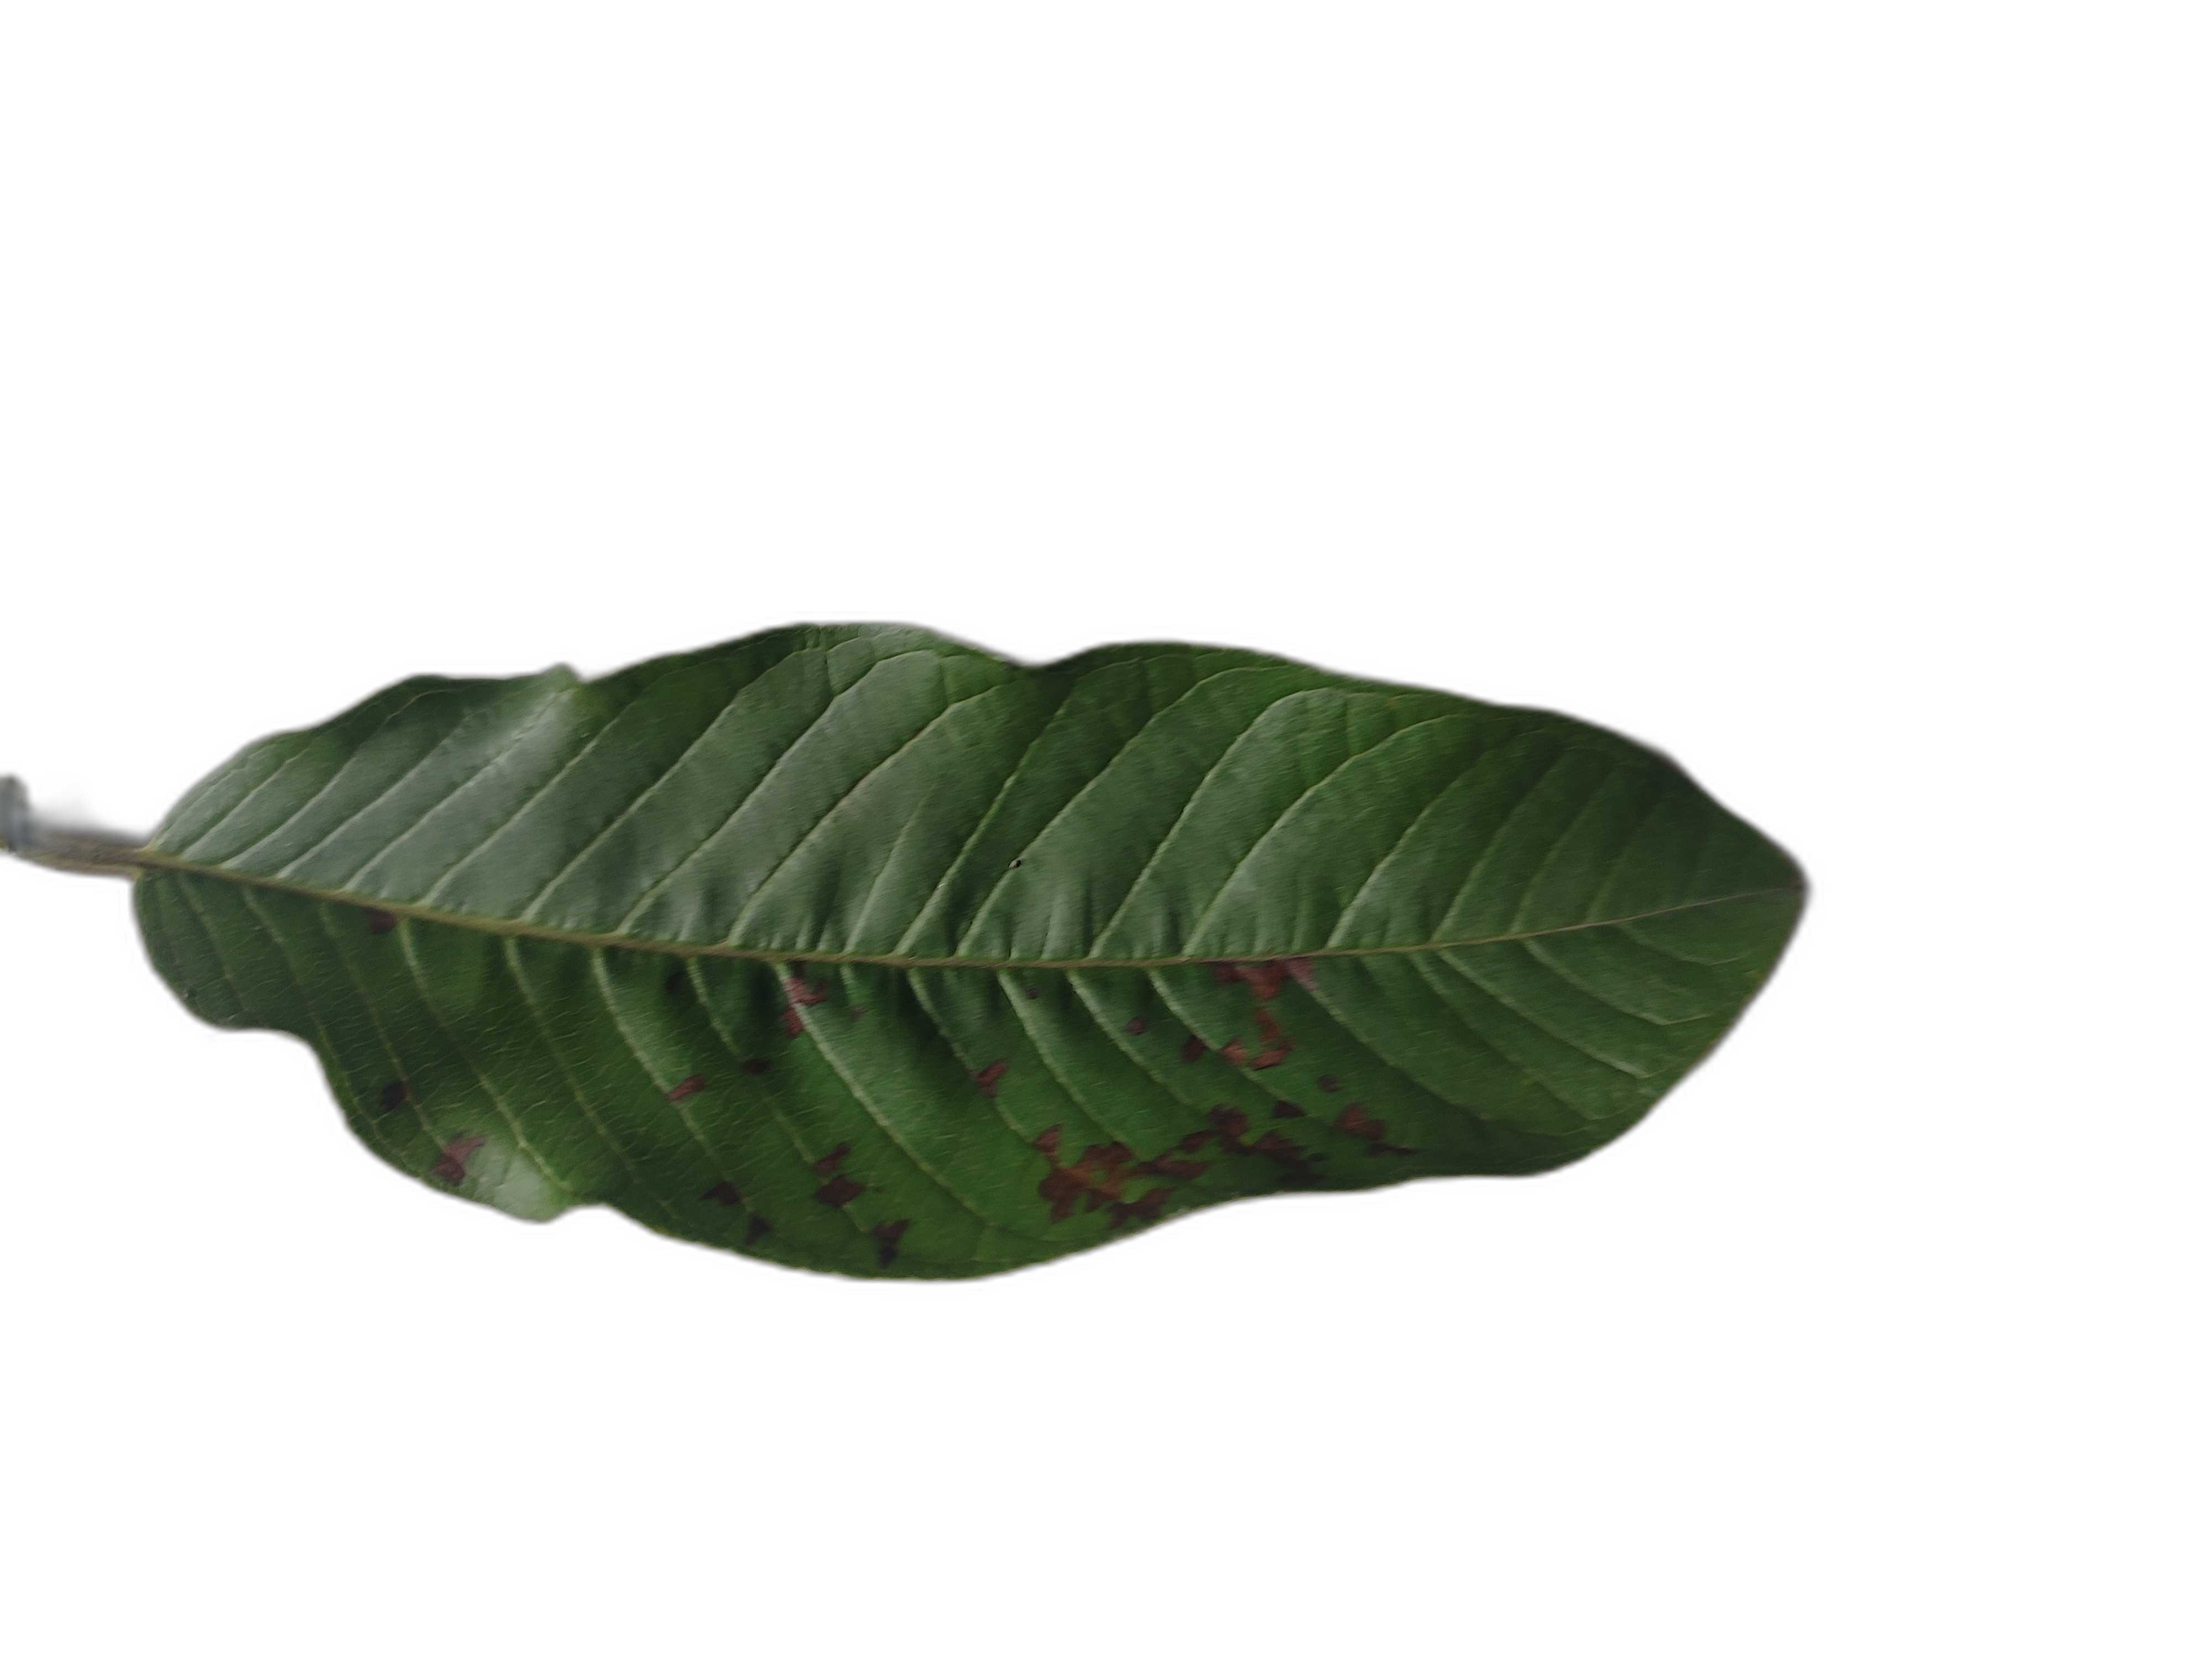
Plant part: leaf
Disease: Canker